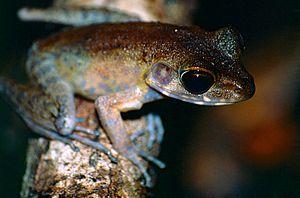
Pulchrana baramica est une espèce d'amphibiens de la famille des Ranidae.